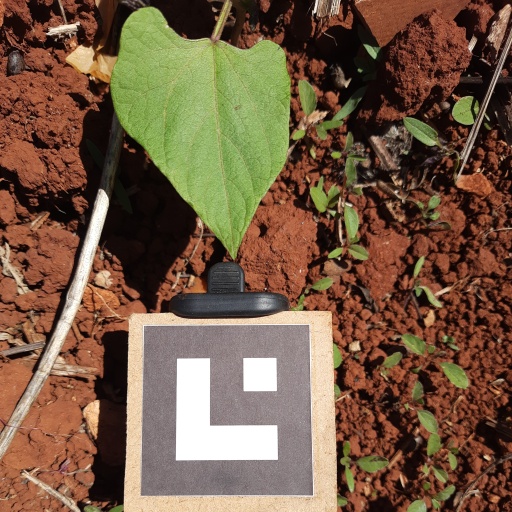
Observations: flat surface, no eating holes, under sunlight